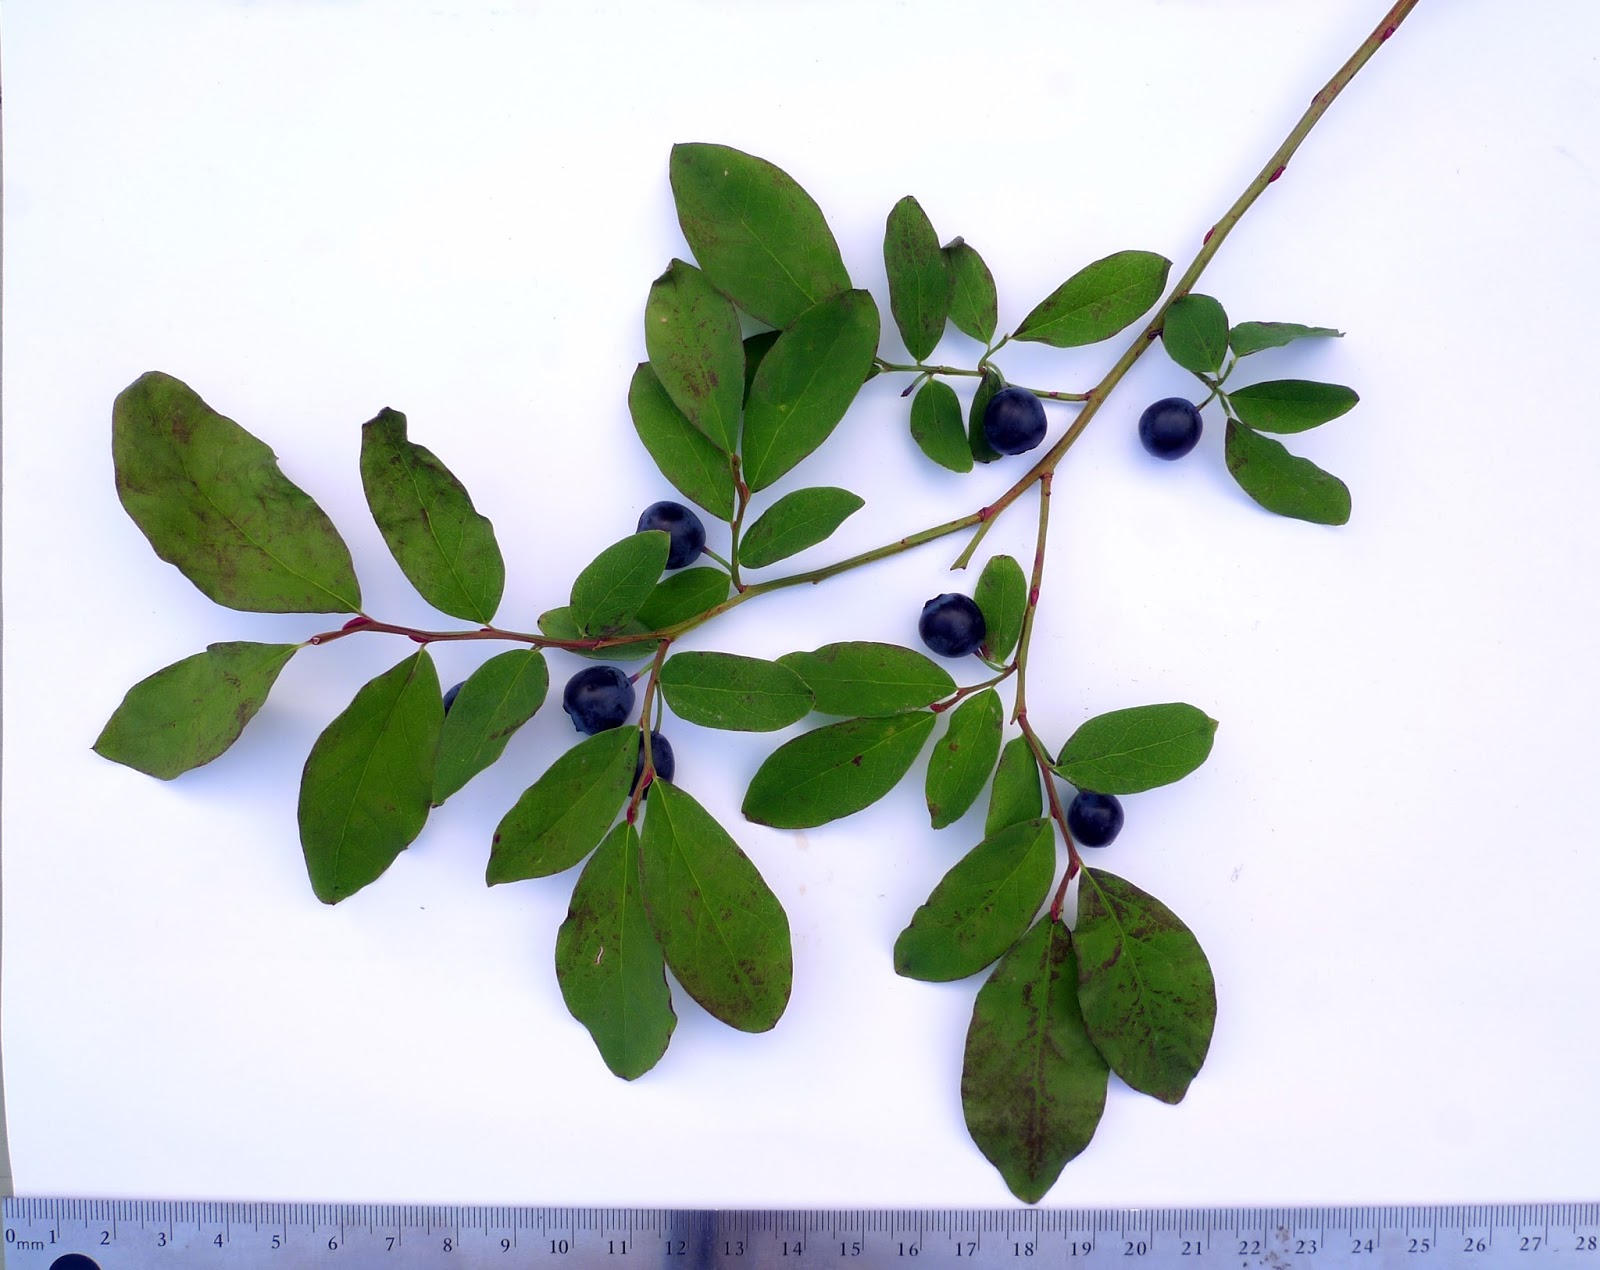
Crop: blueberry
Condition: healthy